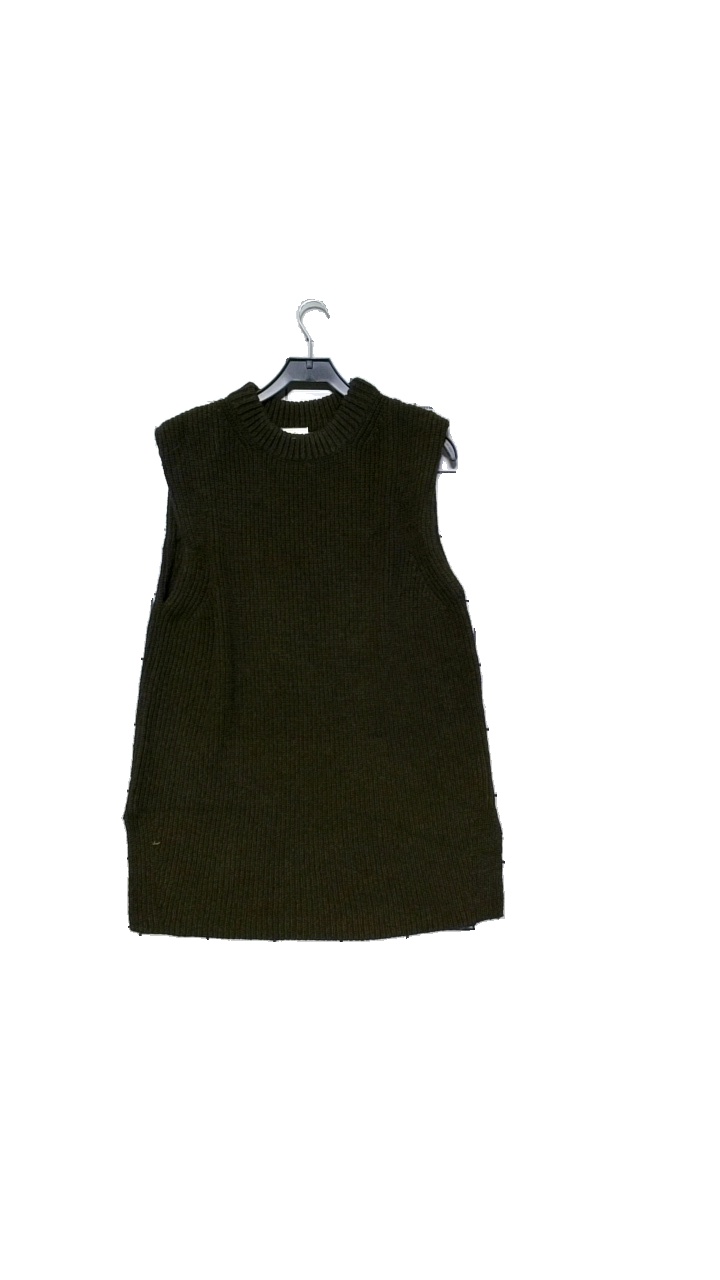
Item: Vest (Ladies)
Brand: H&m
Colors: Brown
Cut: Regular
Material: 65%Akryl 35%Polyamid
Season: All
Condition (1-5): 4
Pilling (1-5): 4
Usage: Reuse
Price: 50-100